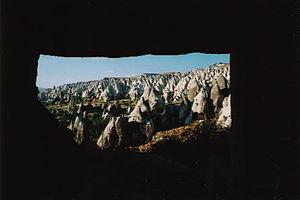
Dünyayı Kurtaran Adam, plus connu sous le nom de Turkish Star Wars, est un film turc de science-fiction et d’aventure réalisé par Cetin Inanç et sorti en 1982.